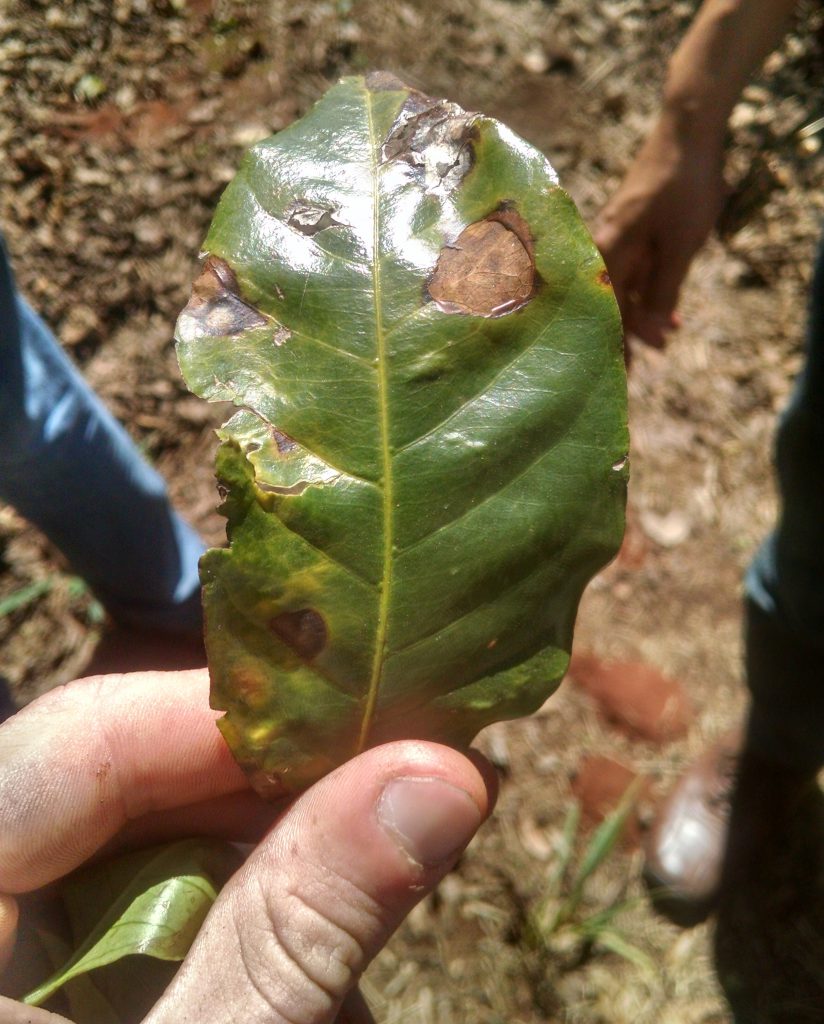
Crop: unknown
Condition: coffee_rust